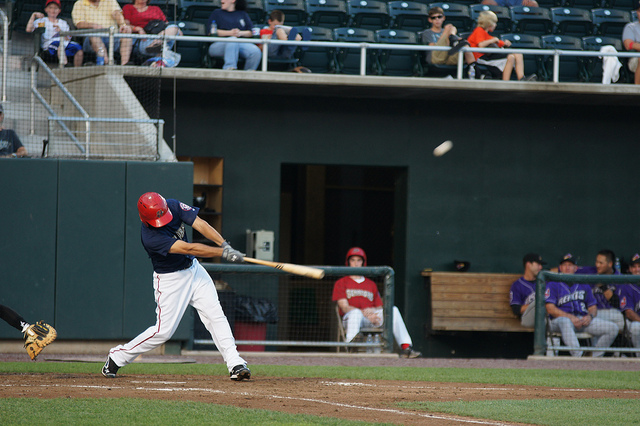
người đàn ông đang cầm gậy bóng chạy đỡ bóng